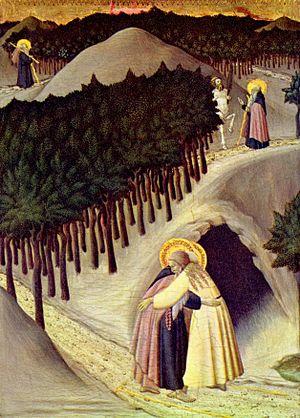
Un monastère est un ensemble de bâtiments où vit une communauté religieuse de moines ou de moniales. Il en existe dans les religions chrétiennes et bouddhiste.
Un reclus est un moine qui, adoptant une forme extrême de pénitence, s’enferme en solitaire dans un espace restreint, soit pour un temps, soit pour la vie. Sa cellule se trouve généralement près d’un monastère ou d’une église. Il n’est donc pas à confondre avec un ermite. Il a généralement une dévotion marquée pour la prière d'adoration eucharistique et pour la prière d'intercession.